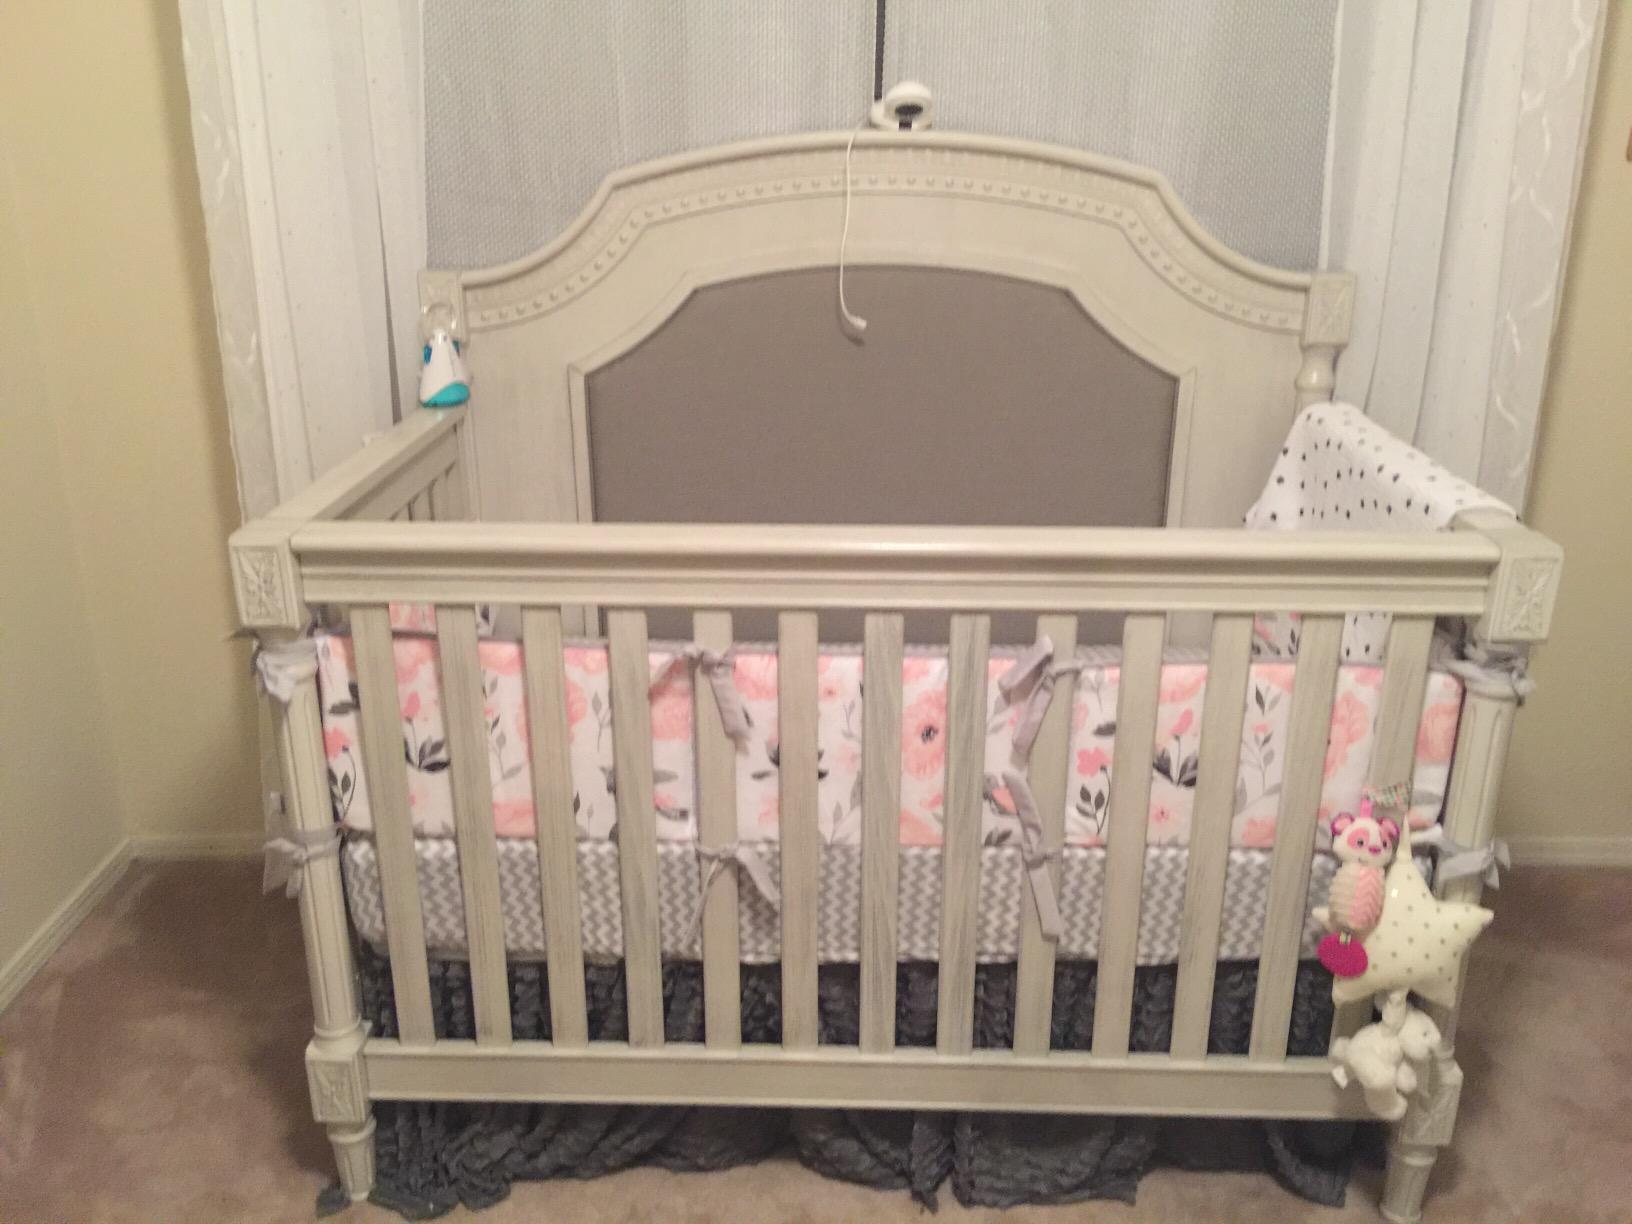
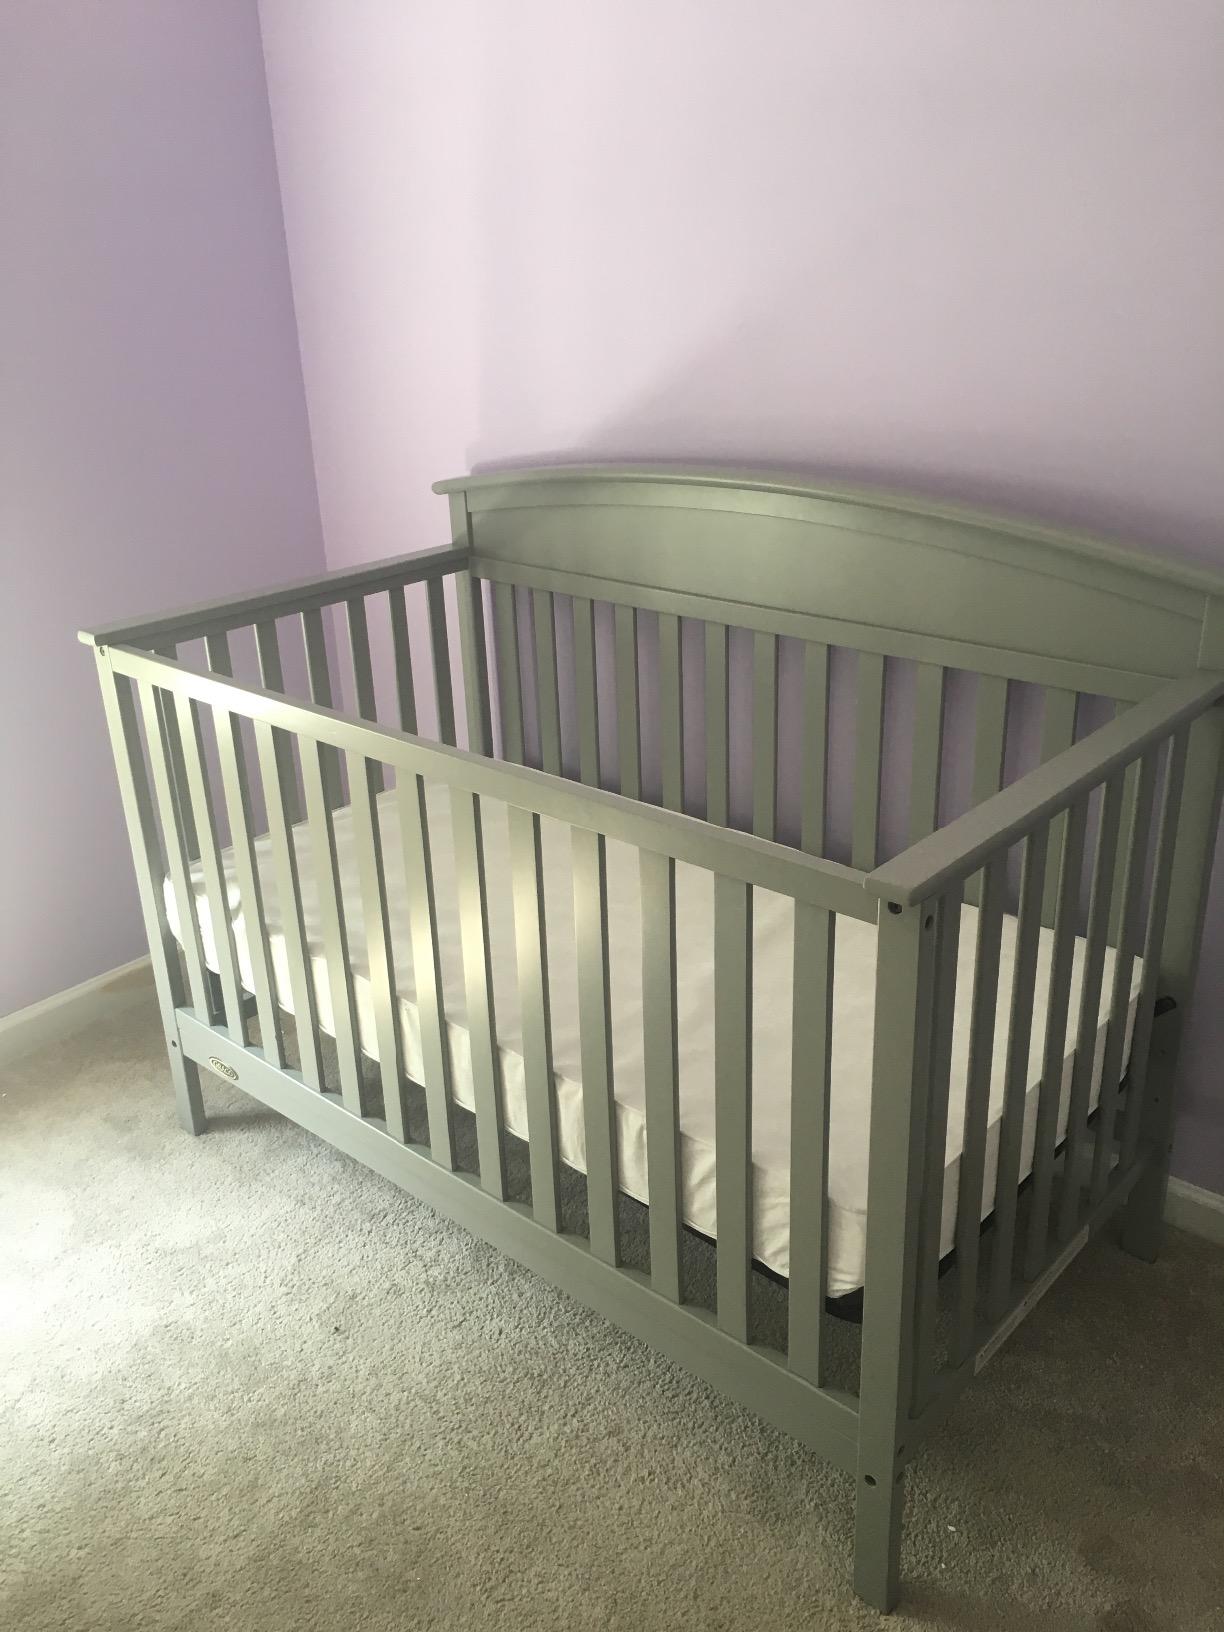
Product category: products_crib
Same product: no